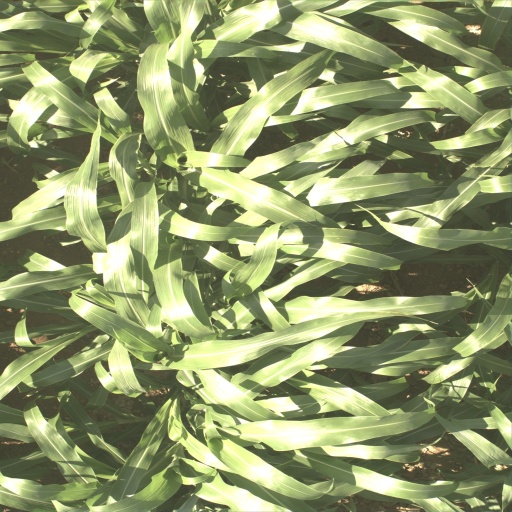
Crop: sorghum